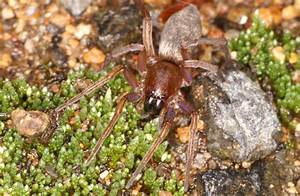
Label: spider